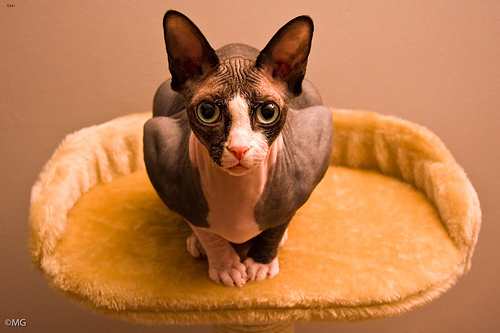
Breed: sphynx